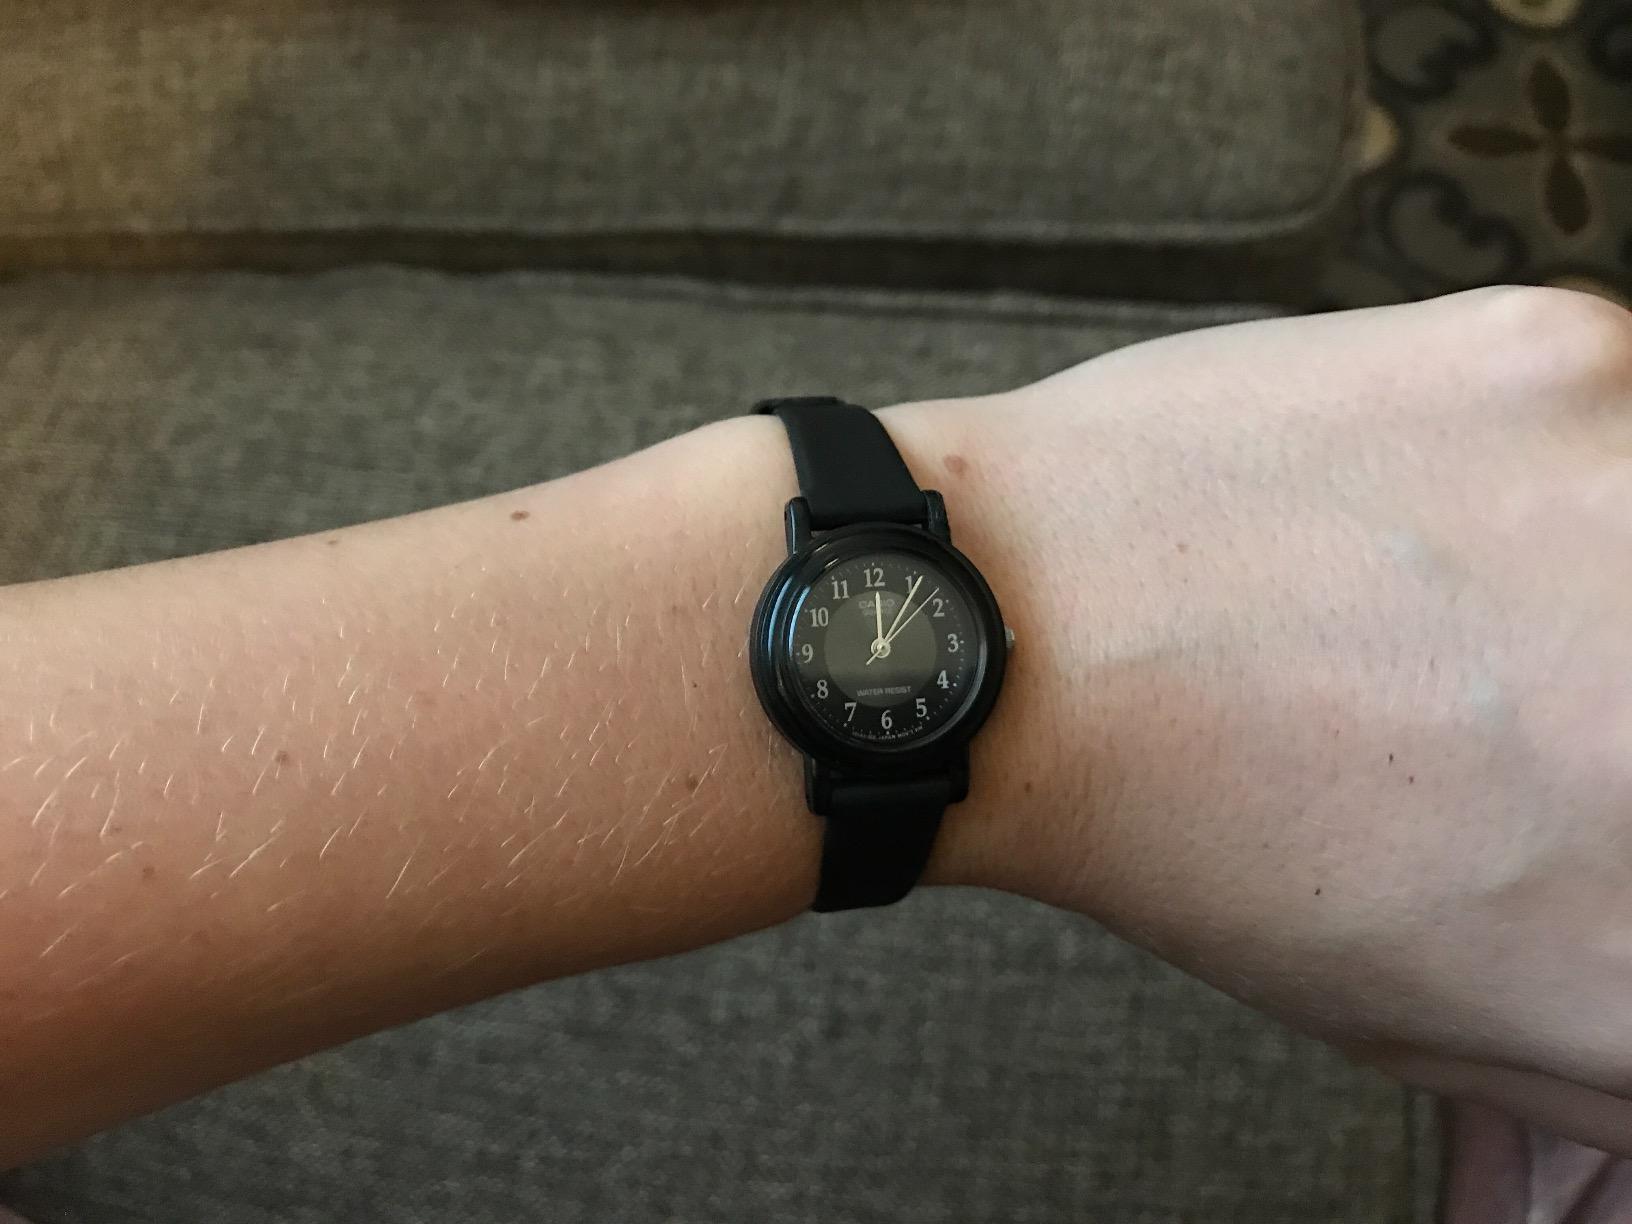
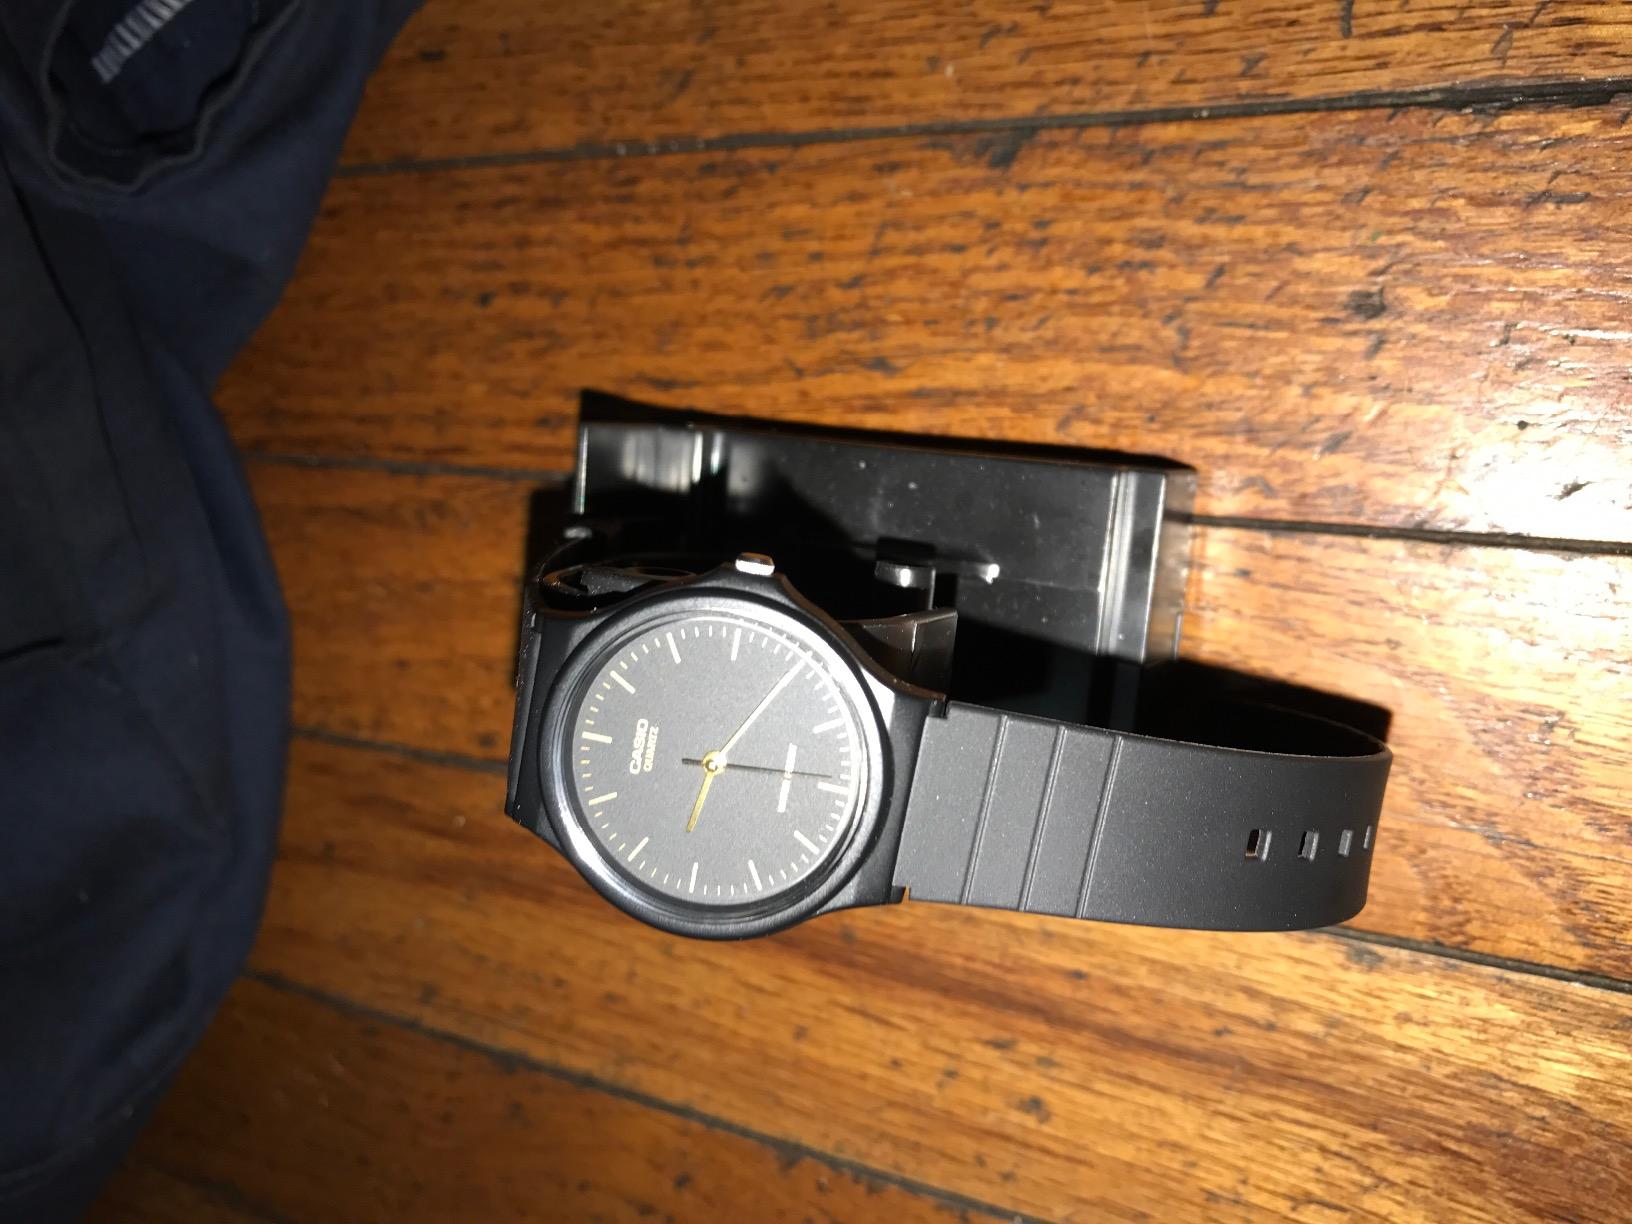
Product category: accessories_watch
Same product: no